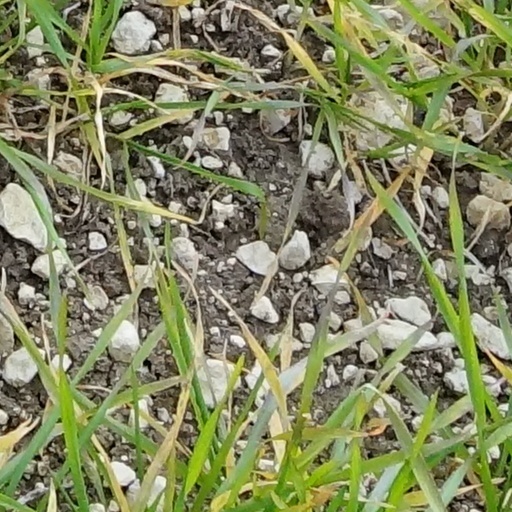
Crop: wheat